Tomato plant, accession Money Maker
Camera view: bottom (45 deg); turntable rotation: 300 degrees
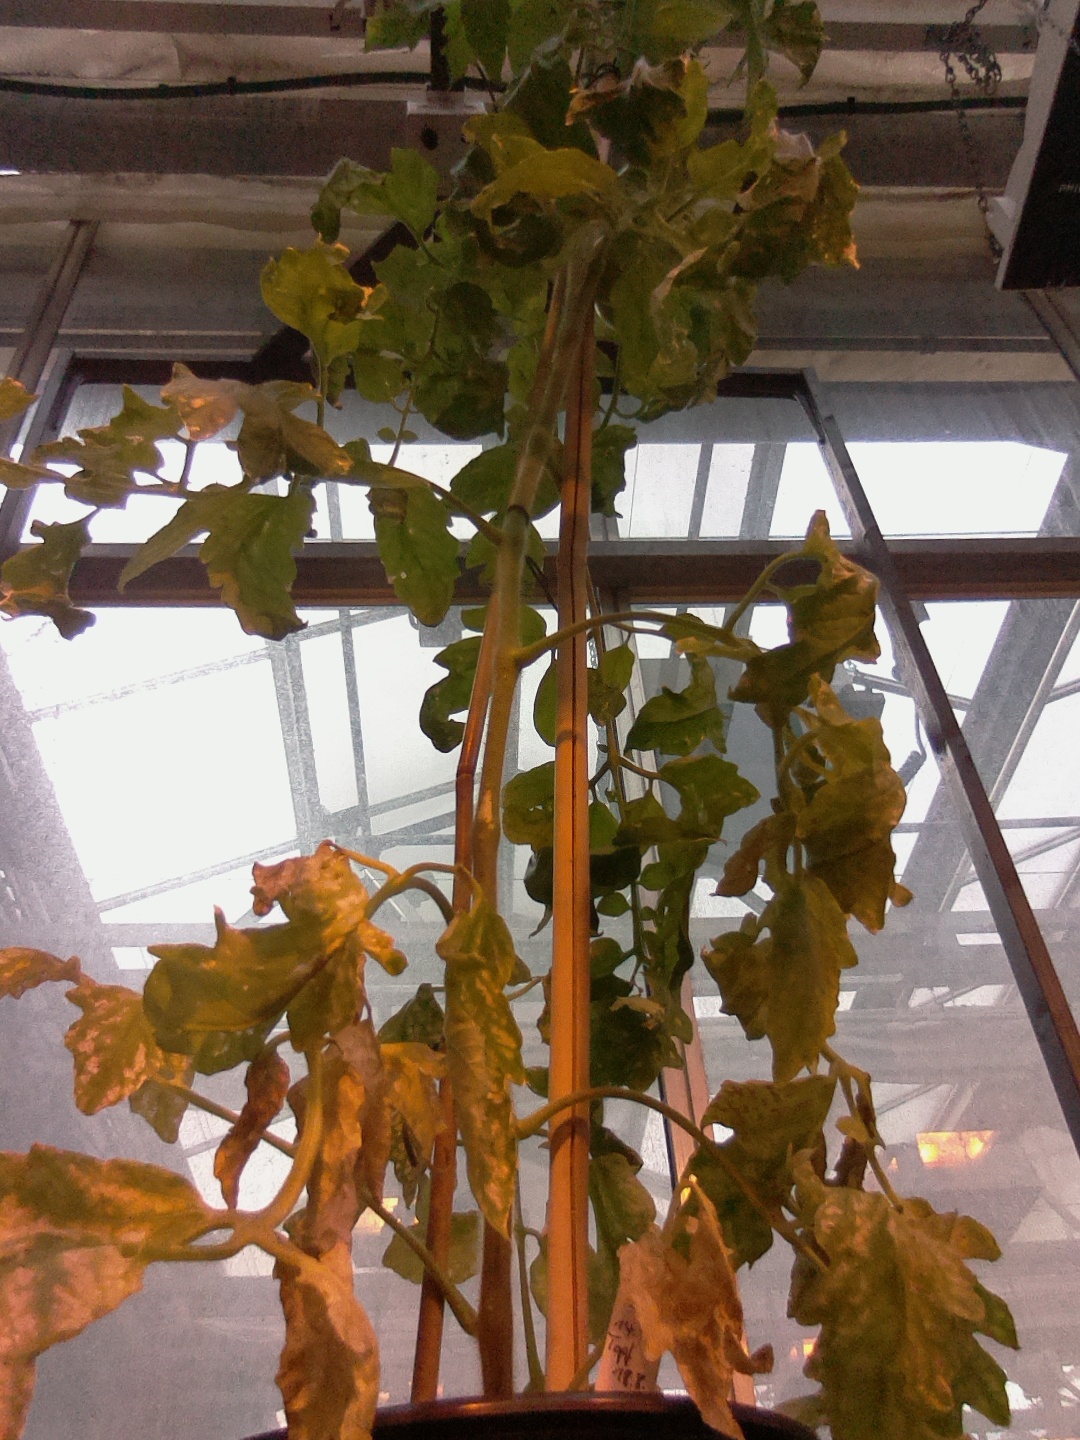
BBCH growth stage 76: 60%-70% of final fruit size